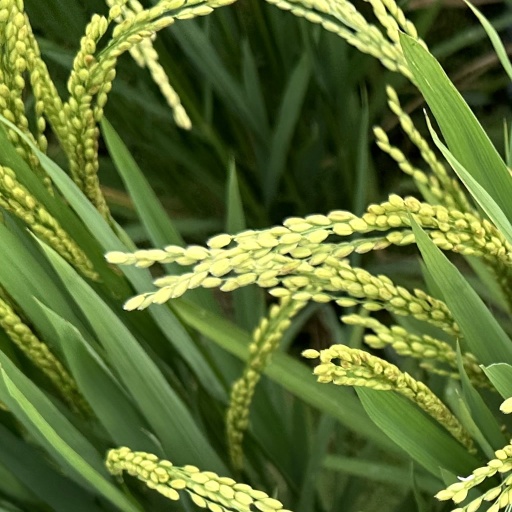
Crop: rice